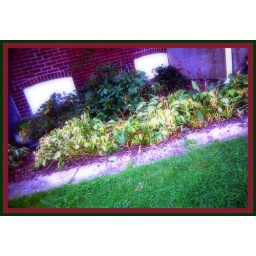
This is the flower bed that sit' s in the front of my house.: